Vegavis

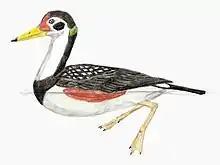
Life restoration based on Angolín et al. (2017)

"Vegavis" was initially described as a member of the crown group Anseriformes within Galloanserae, indicating that some representatives of the modern bird groups lived in the Mesozoic.